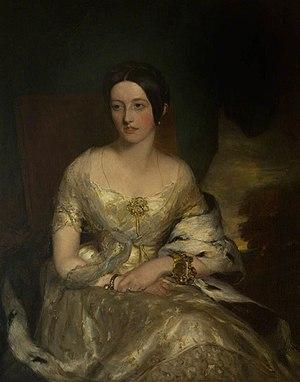
Lady Susan Harriet Catherine Hamilton était une aristocrate écossaise. Elle est la fille d'Alexander Hamilton et Susan Euphemia Beckford. D'une grande beauté, elle a été très en vue dans haute société et a suscité la controverse après son divorce avec le futur duc de Newcastle.